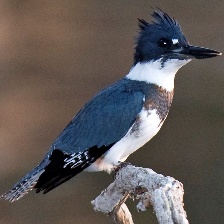
Species: BELTED KINGFISHER
Scientific name: MEGACERYLE ALCYON